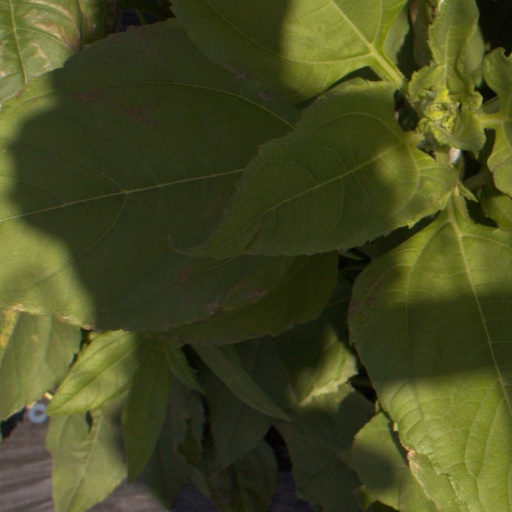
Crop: Jerusalem artichoke